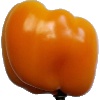
Label: yellow_pepper